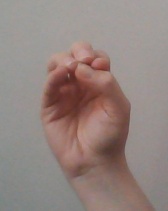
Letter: ha